Rutherford, Tennessee

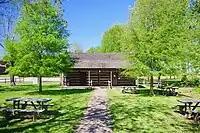
Davy Crockett Cabin

There were 500 households, out of which 26.8% had children under the age of 18 living with them, 43.8% were married couples living together, 16.6% had a female householder with no husband present, and 34.2% were non-families. 32.4% of all households were made up of individuals, and 15.6% had someone living alone who was 65 years of age or older. The average household size was 2.3 and the average family size was 2.91.